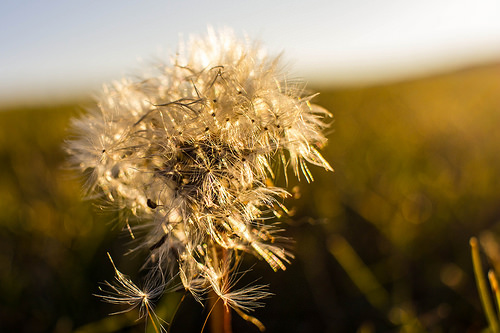
Flower: dandelion